Debbie Cook

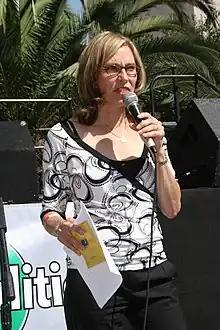
Huntington Beach Mayor and 2008 Democratic candidate for California's 46th congressional district Debbie Cook speaks at the Beer & Politics event at University by the Sea on October 5, 2008.

On February 2, 2008, Debbie Cook announced her Democratic candidacy for California's 46th congressional district against incumbent Republican Dana Rohrabacher. Cook defeated Huntington Beach business owner Dan Kalmick in the June 3, 2008 primary for the Democratic nomination.